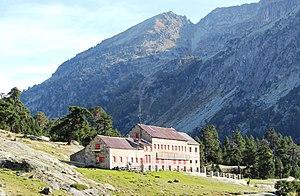
Refuge Wallon (Hautes-Pyrénées)
Cet article présente les principaux refuges situés dans le département des Hautes-Pyrénées par ordre alphabétique, avec leur localisation précise et capacité.
Le refuge Wallon est un refuge de montagne situé à 1 865 m d’altitude dans la vallée du Marcadau, dépendant administrativement de la commune de Cauterets dans le département des Hautes-Pyrénées en région Occitanie.